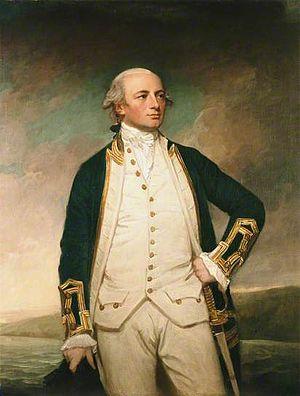
William Peere Williams-Freeman, né William Peere William le 6 janvier 1742 à Peterborough et mort le 11 février 1832 à Hoddesdon, est un amiral britannique de la Royal Navy.